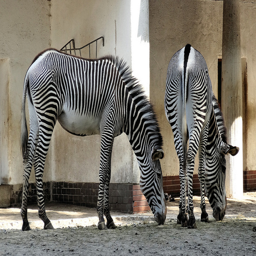
A pair of zebras sniff at the ground underneath them.
Two zebras grazing in a walled in dirt covered are scattered with hay.
two zebras with their heads down in their pen
Two zebras bent over looking on the ground .
Two zebras are eating grass off the ground